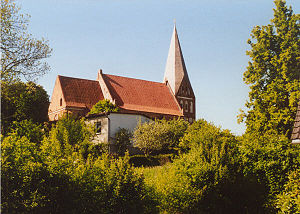
Poseritz
Mariekirken i Poseritz
Poseritz er en by og kommune i det nordøstlige Tyskland, beliggende under Landkreis Vorpommern-Rügen på øen Rügen. Landkreis Vorpommern-Rügen ligger i delstaten Mecklenburg-Vorpommern.